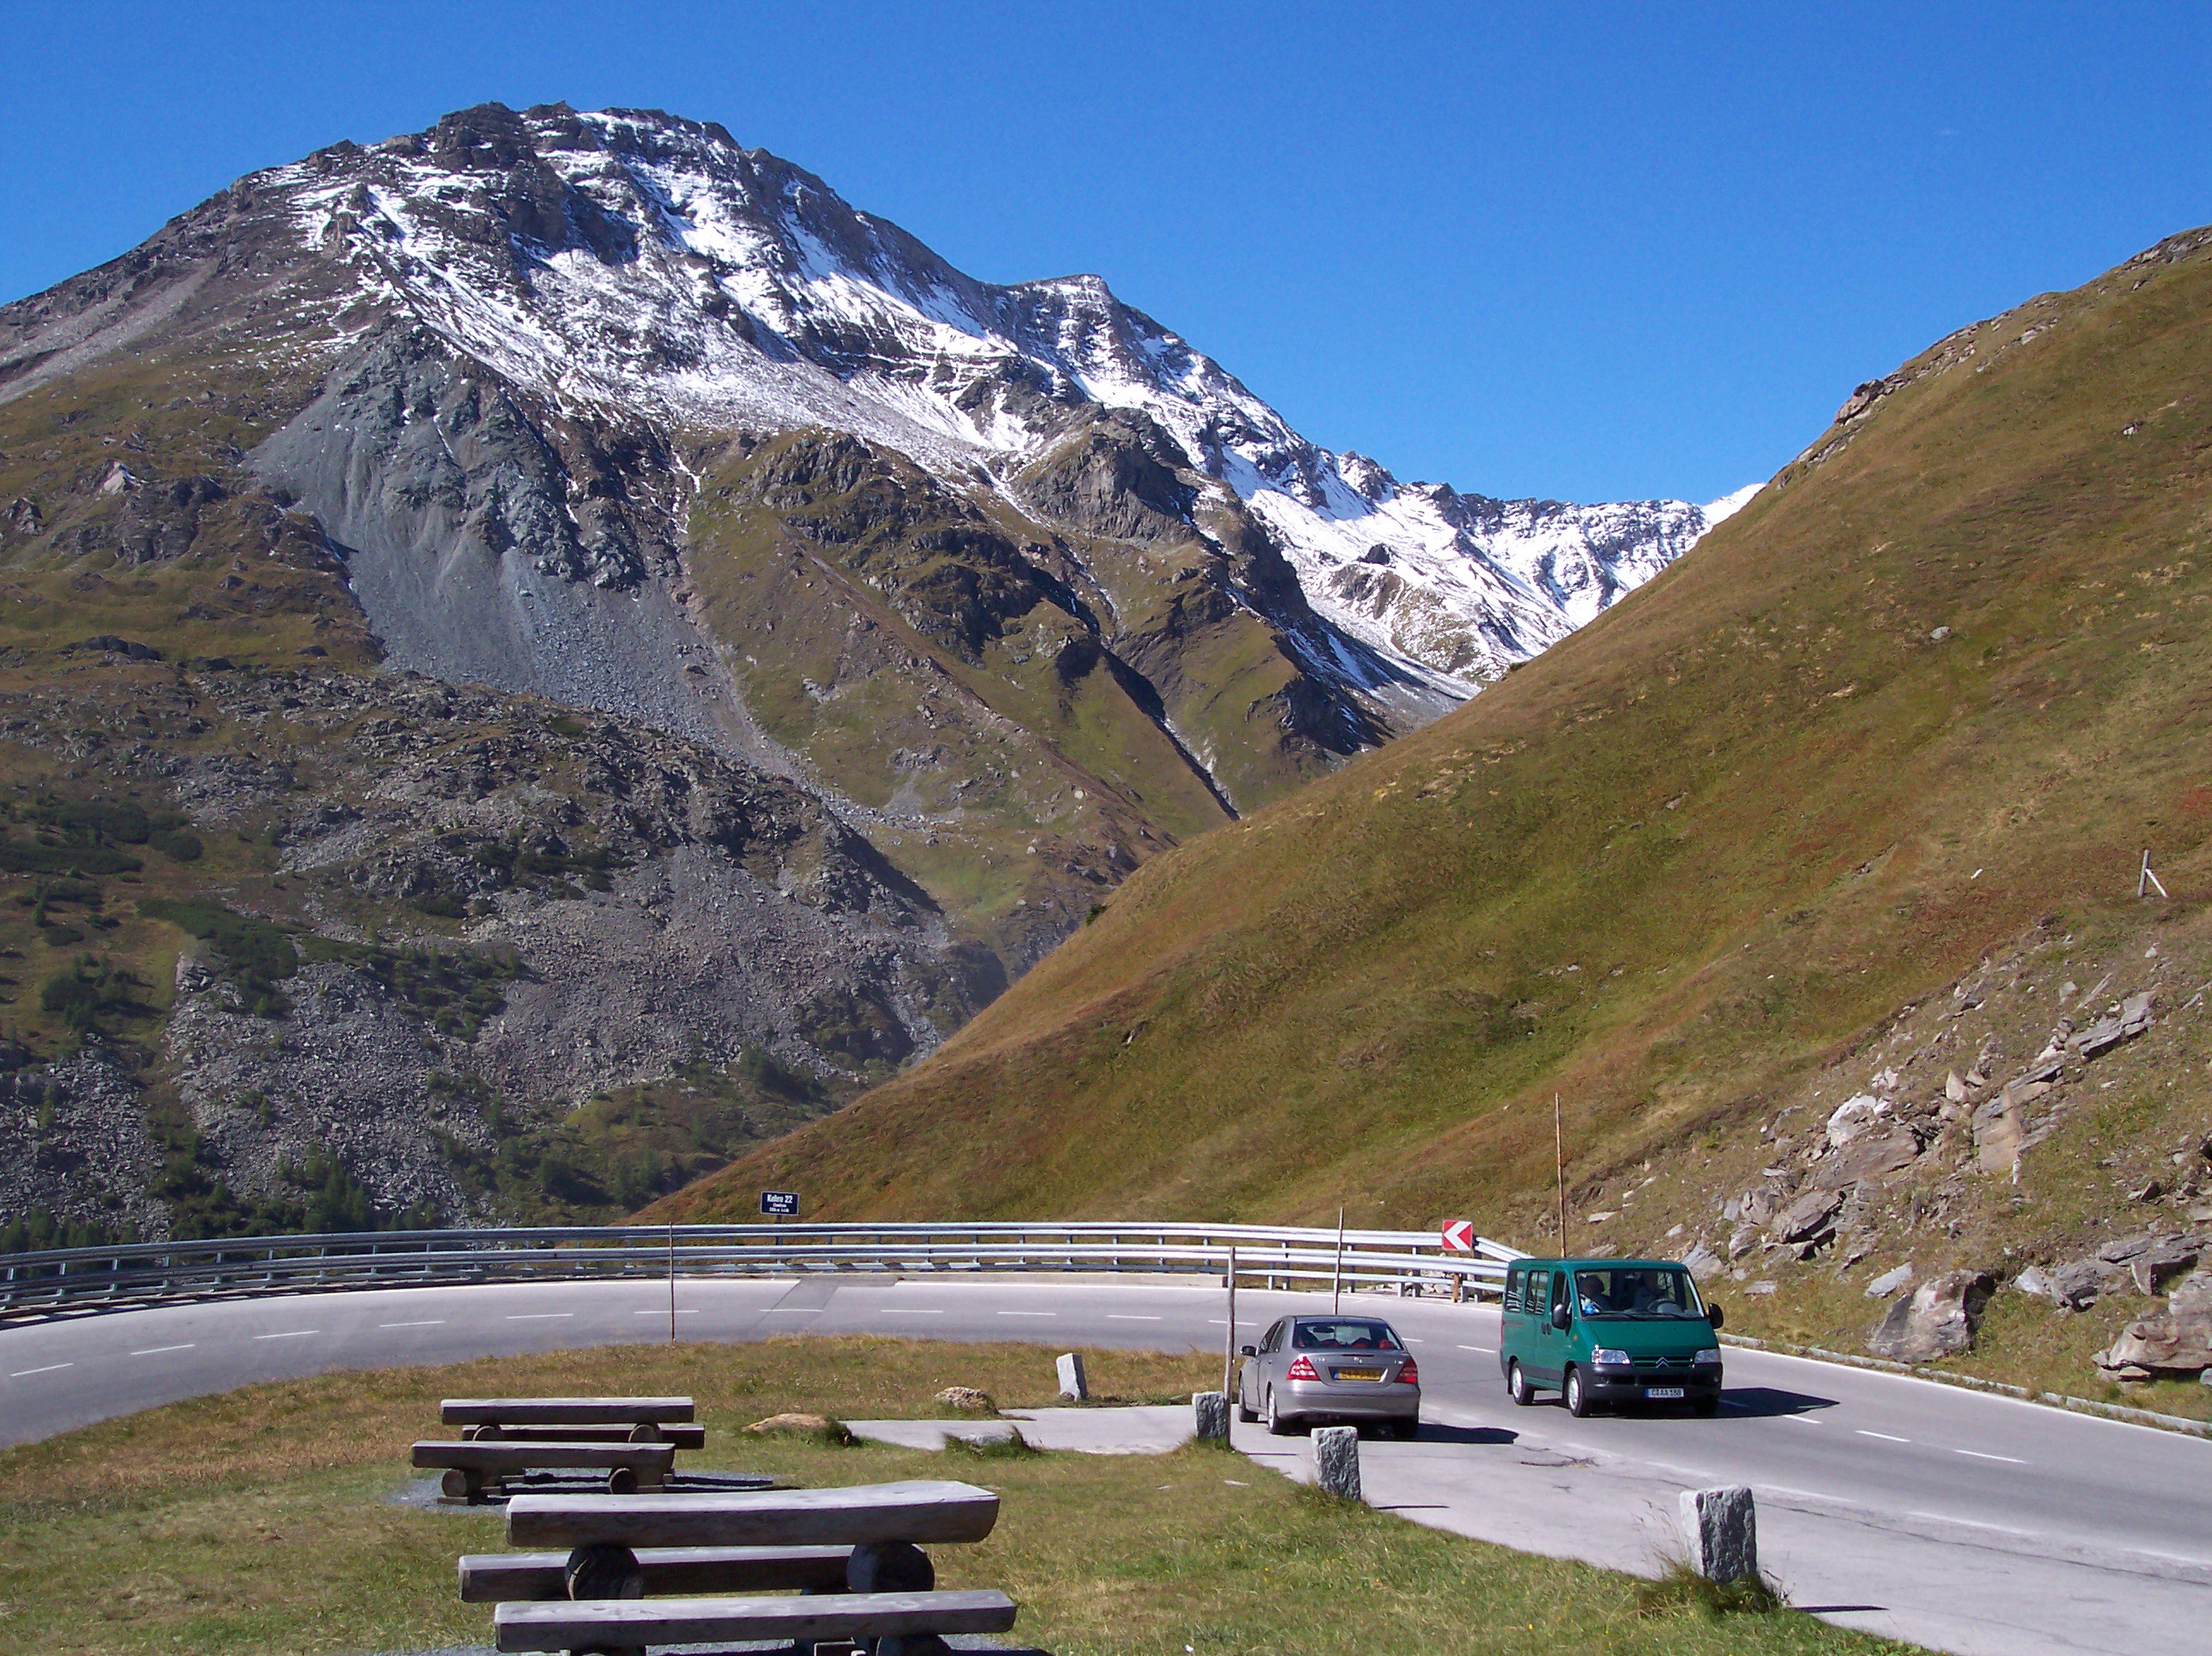
landscape, mountain, lake, highway, valley, mountain range, fjord, highland, ridge, mountain road, austria, road trip, alps, plateau, fell, loch, grossglockner, landform, mountain pass, alpine road, geographical feature, mountainous landforms